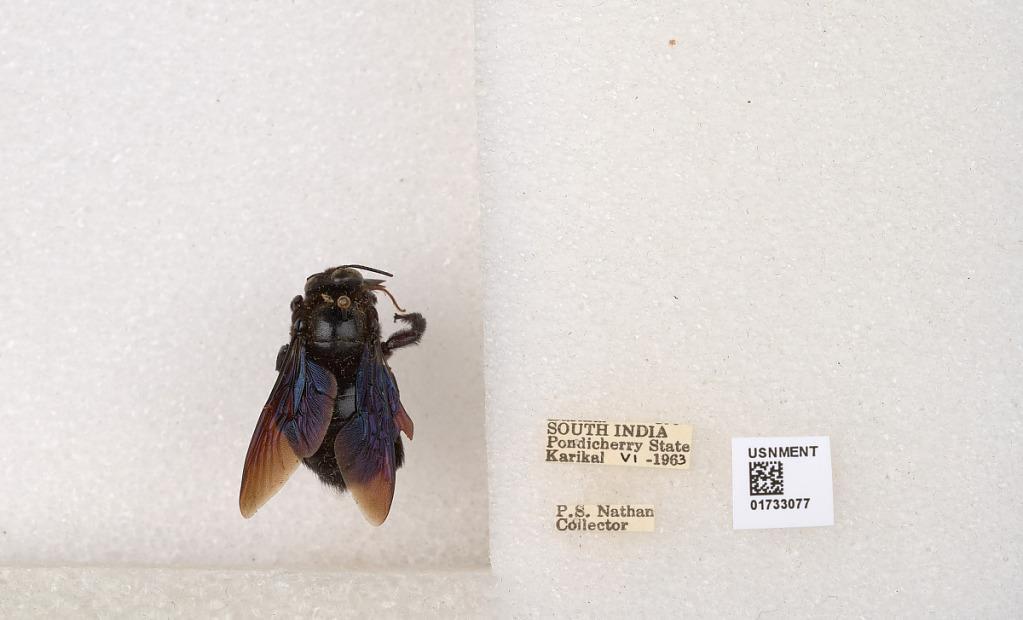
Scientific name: Xylocopa (Ctenoxylocopa) fenestrata (Fabricius)
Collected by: P. Nathan
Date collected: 1963-6-1
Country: India
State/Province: Puducherry
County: Karaikal
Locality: Karikal